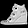
Label: Sneaker